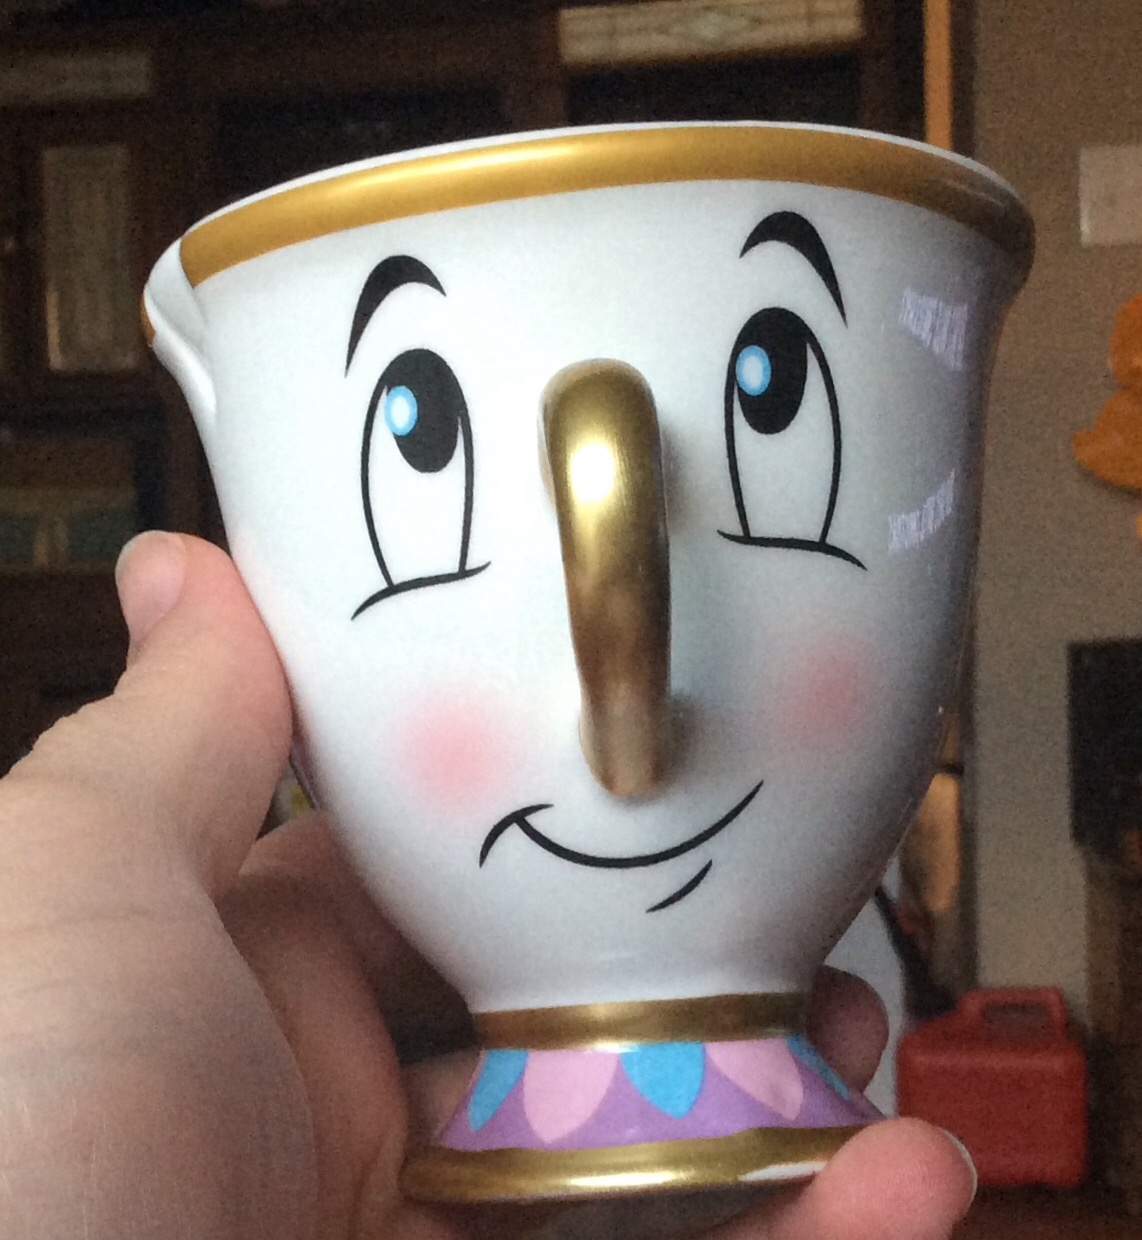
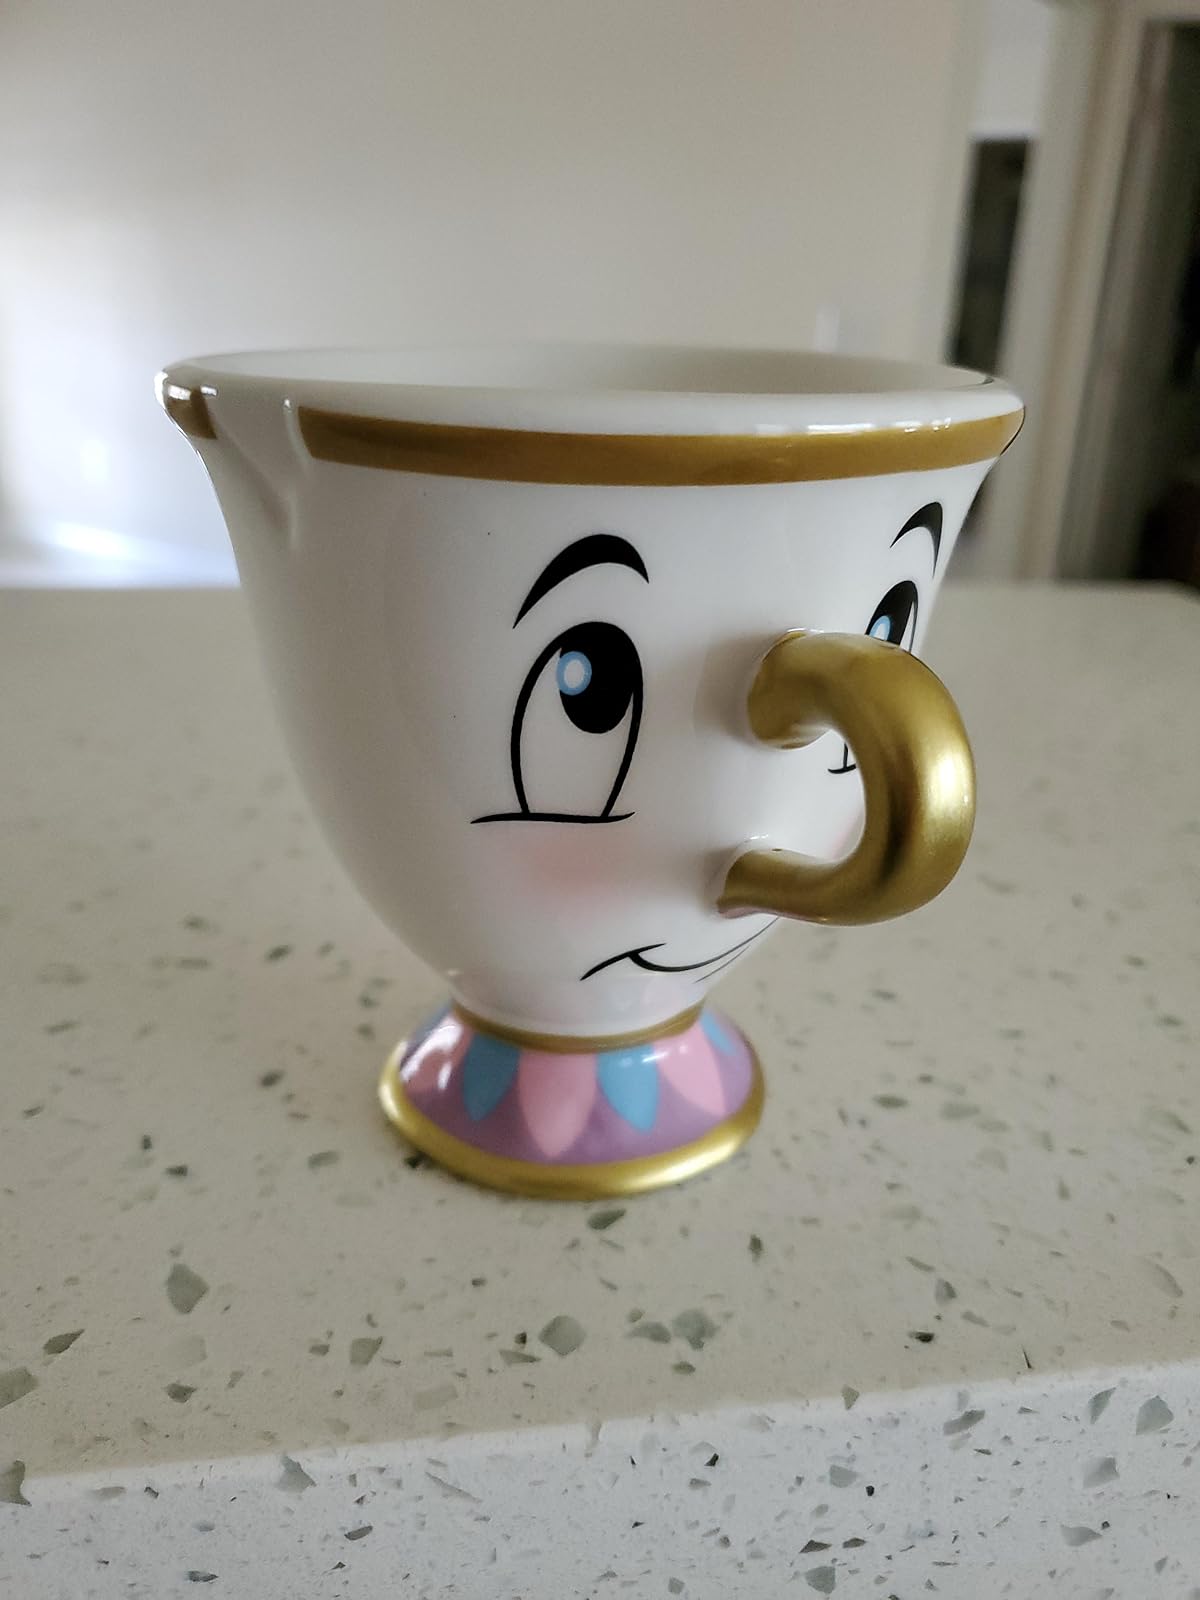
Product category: items_mug
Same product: yes